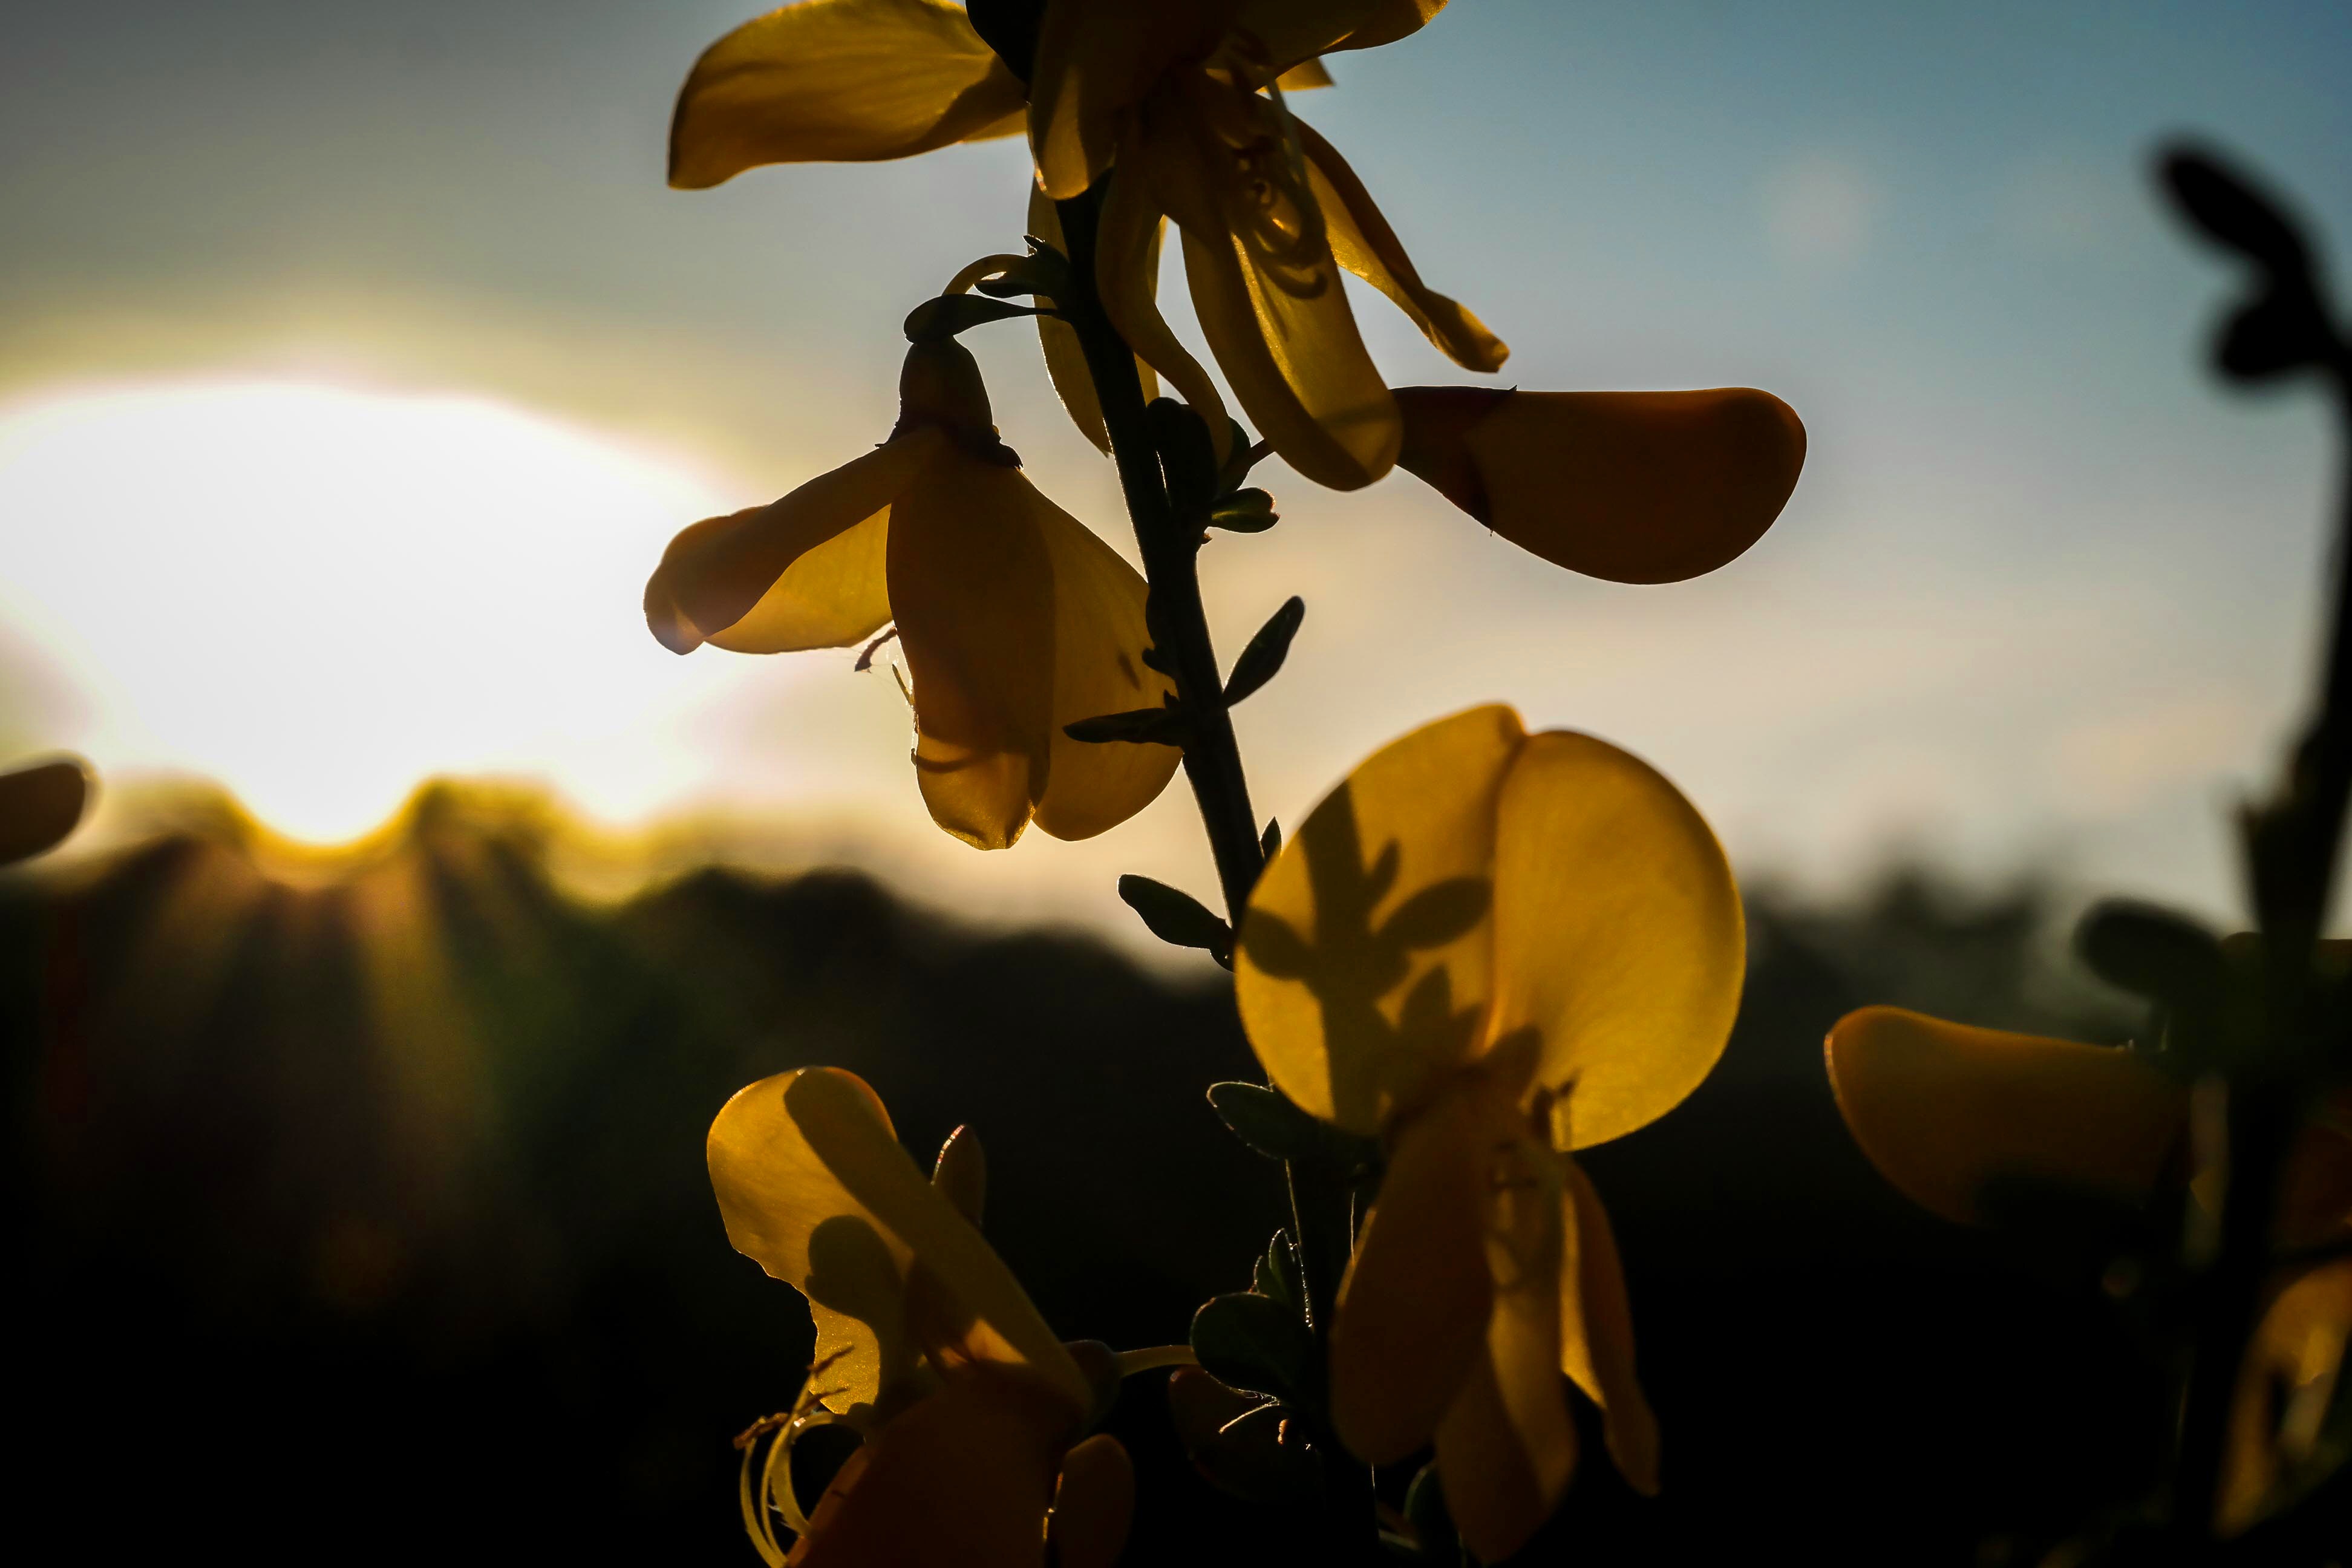
nature, branch, blossom, light, plant, sun, sunset, photography, sunlight, morning, leaf, flower, bloom, bush, spring, color, macro, autumn, shadow, yellow, flora, close up, lichtspiel, toxic, rays, broom, back light, macro photography, flowering plant, gorse blossom, broom shrub, land plant